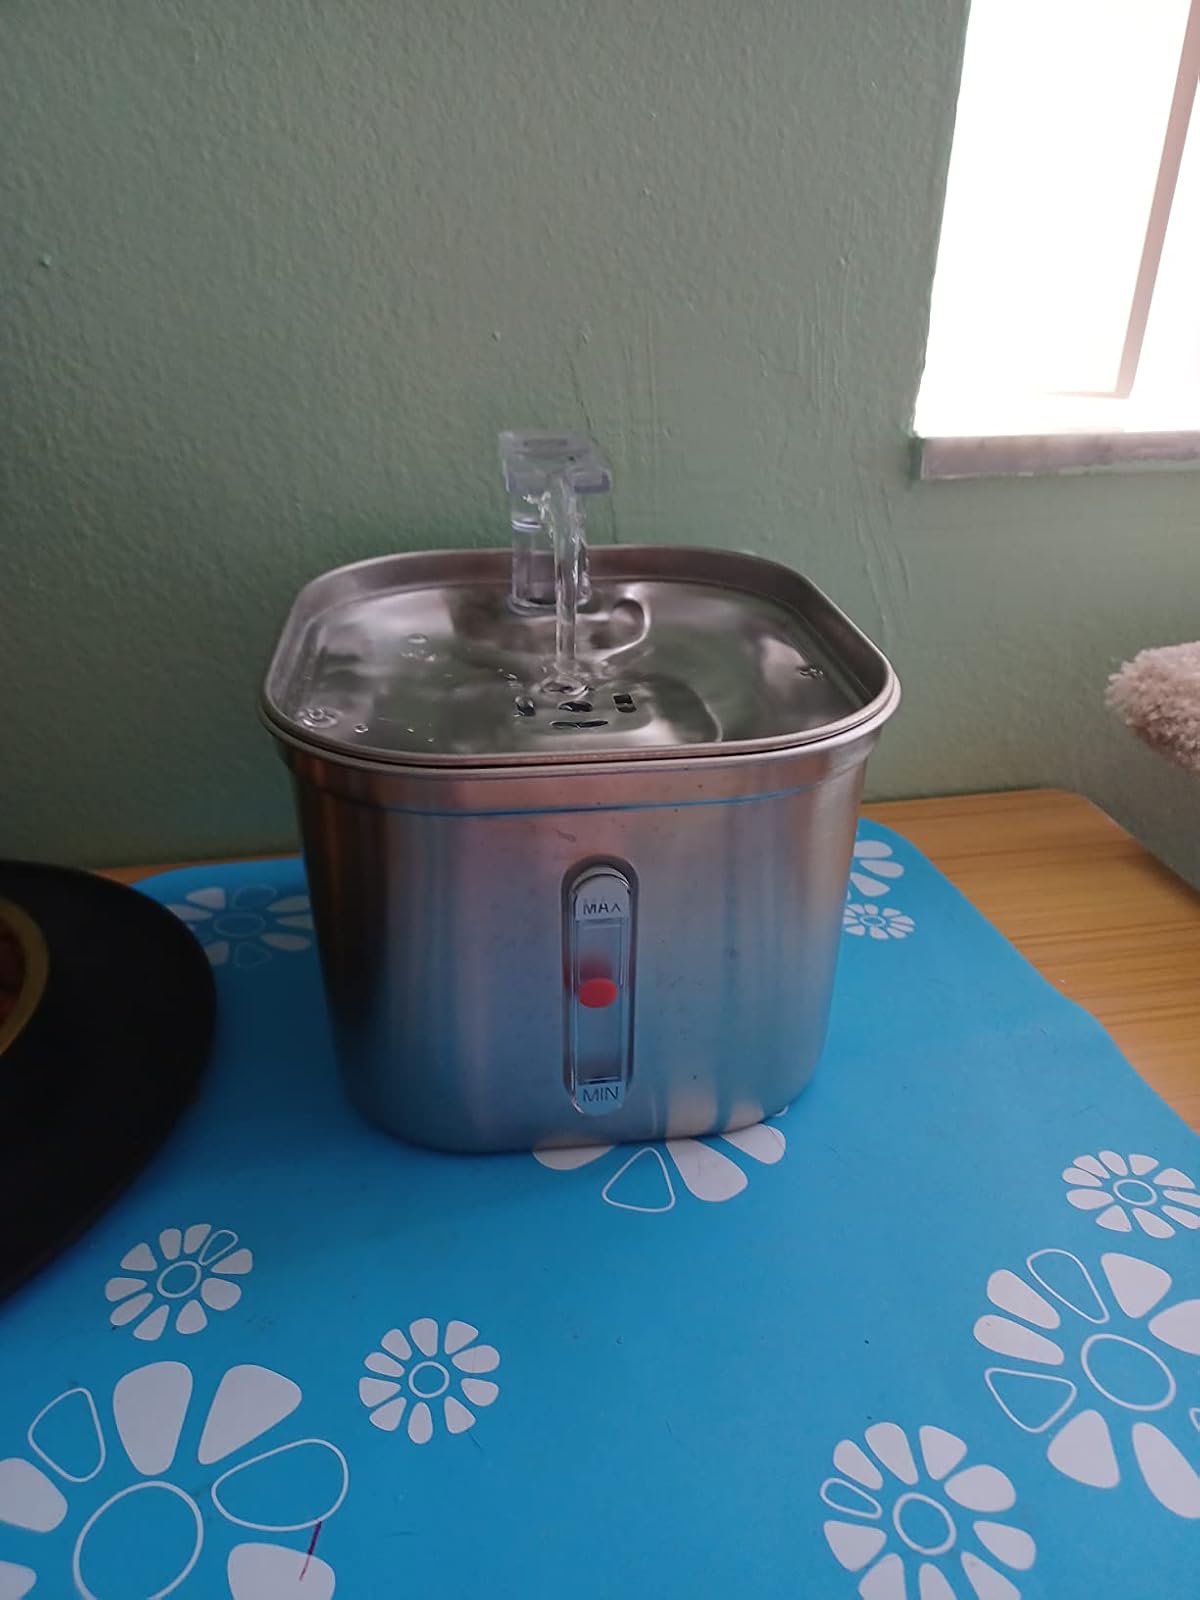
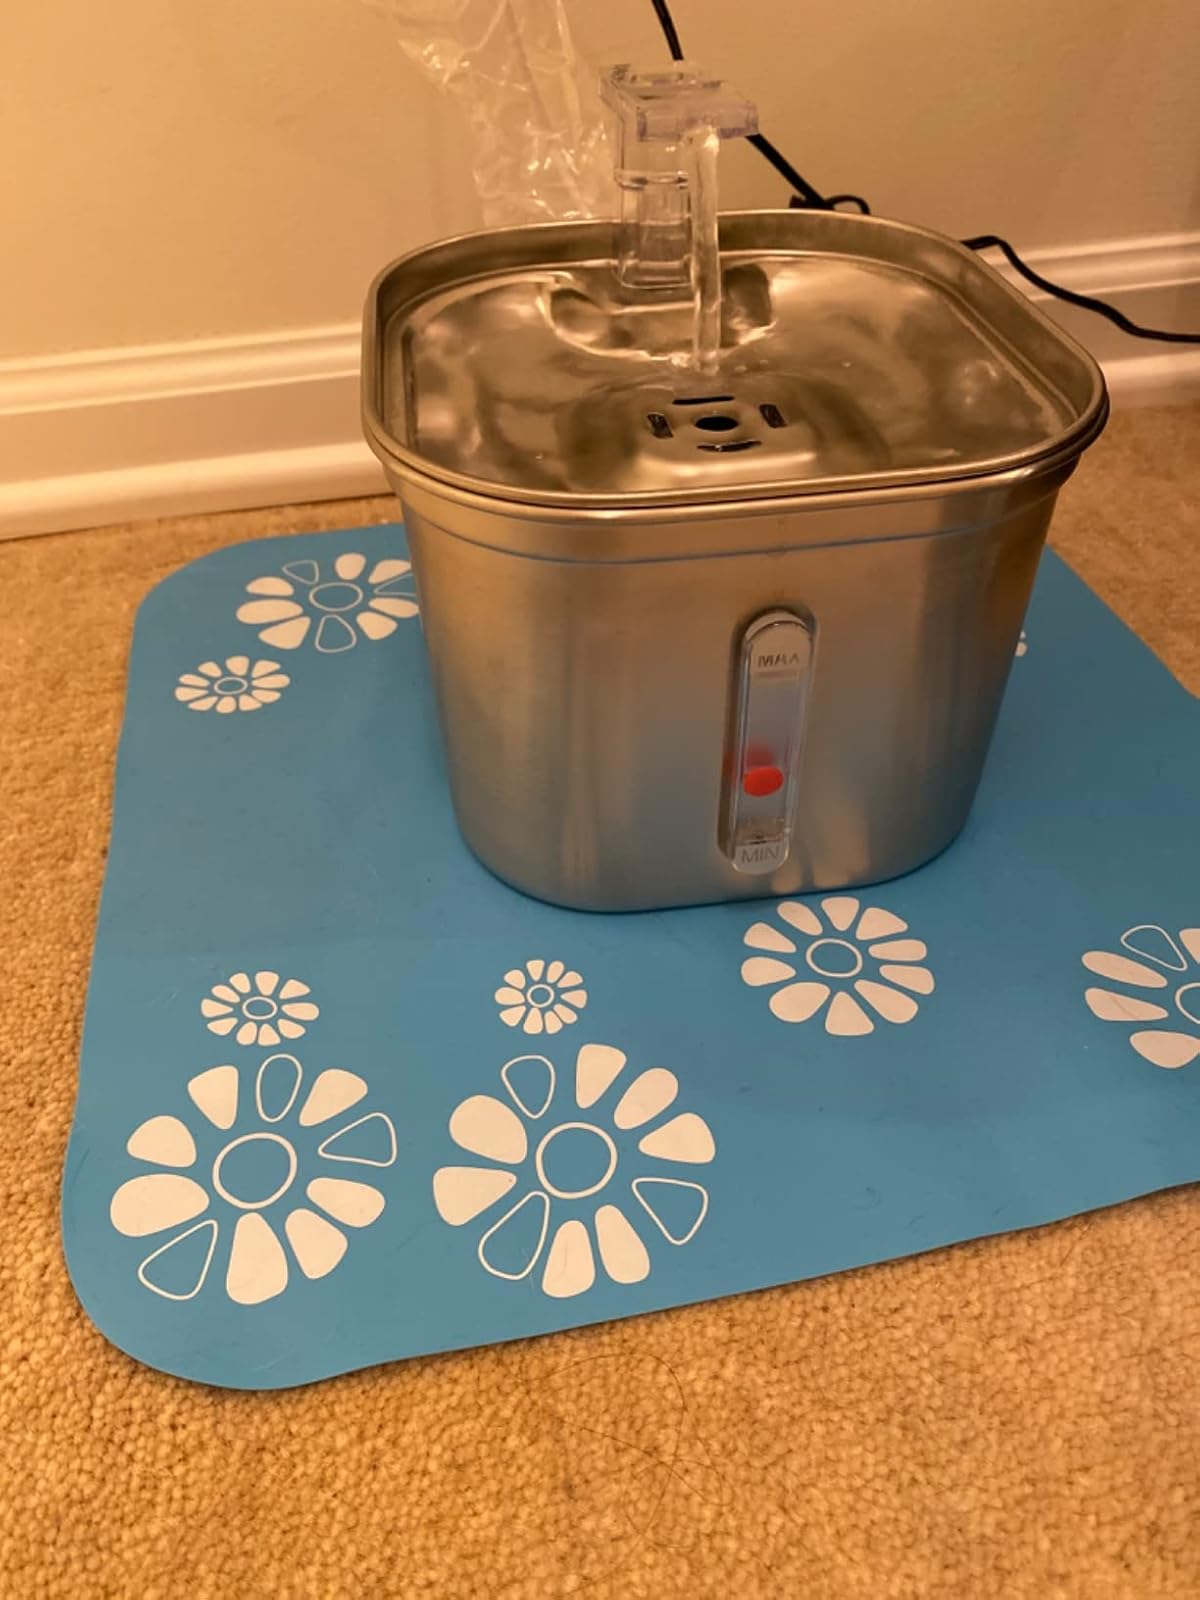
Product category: items_bowl
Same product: yes